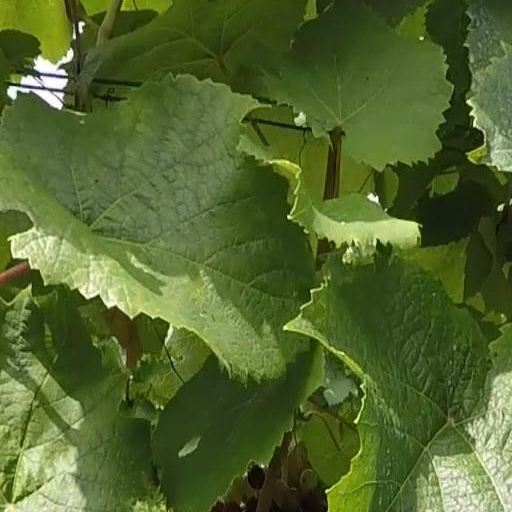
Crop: grape